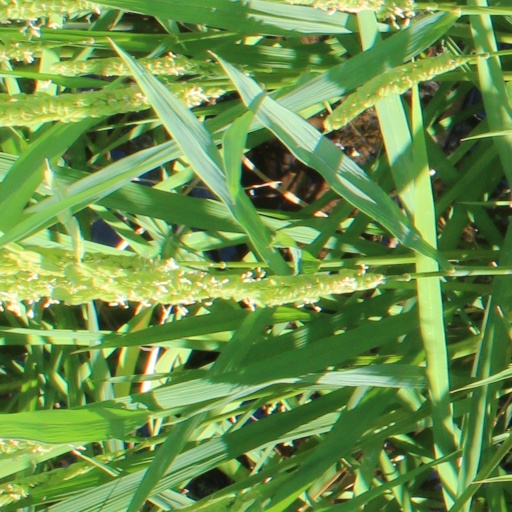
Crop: rice